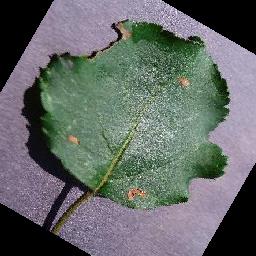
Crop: apple
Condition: black_rot